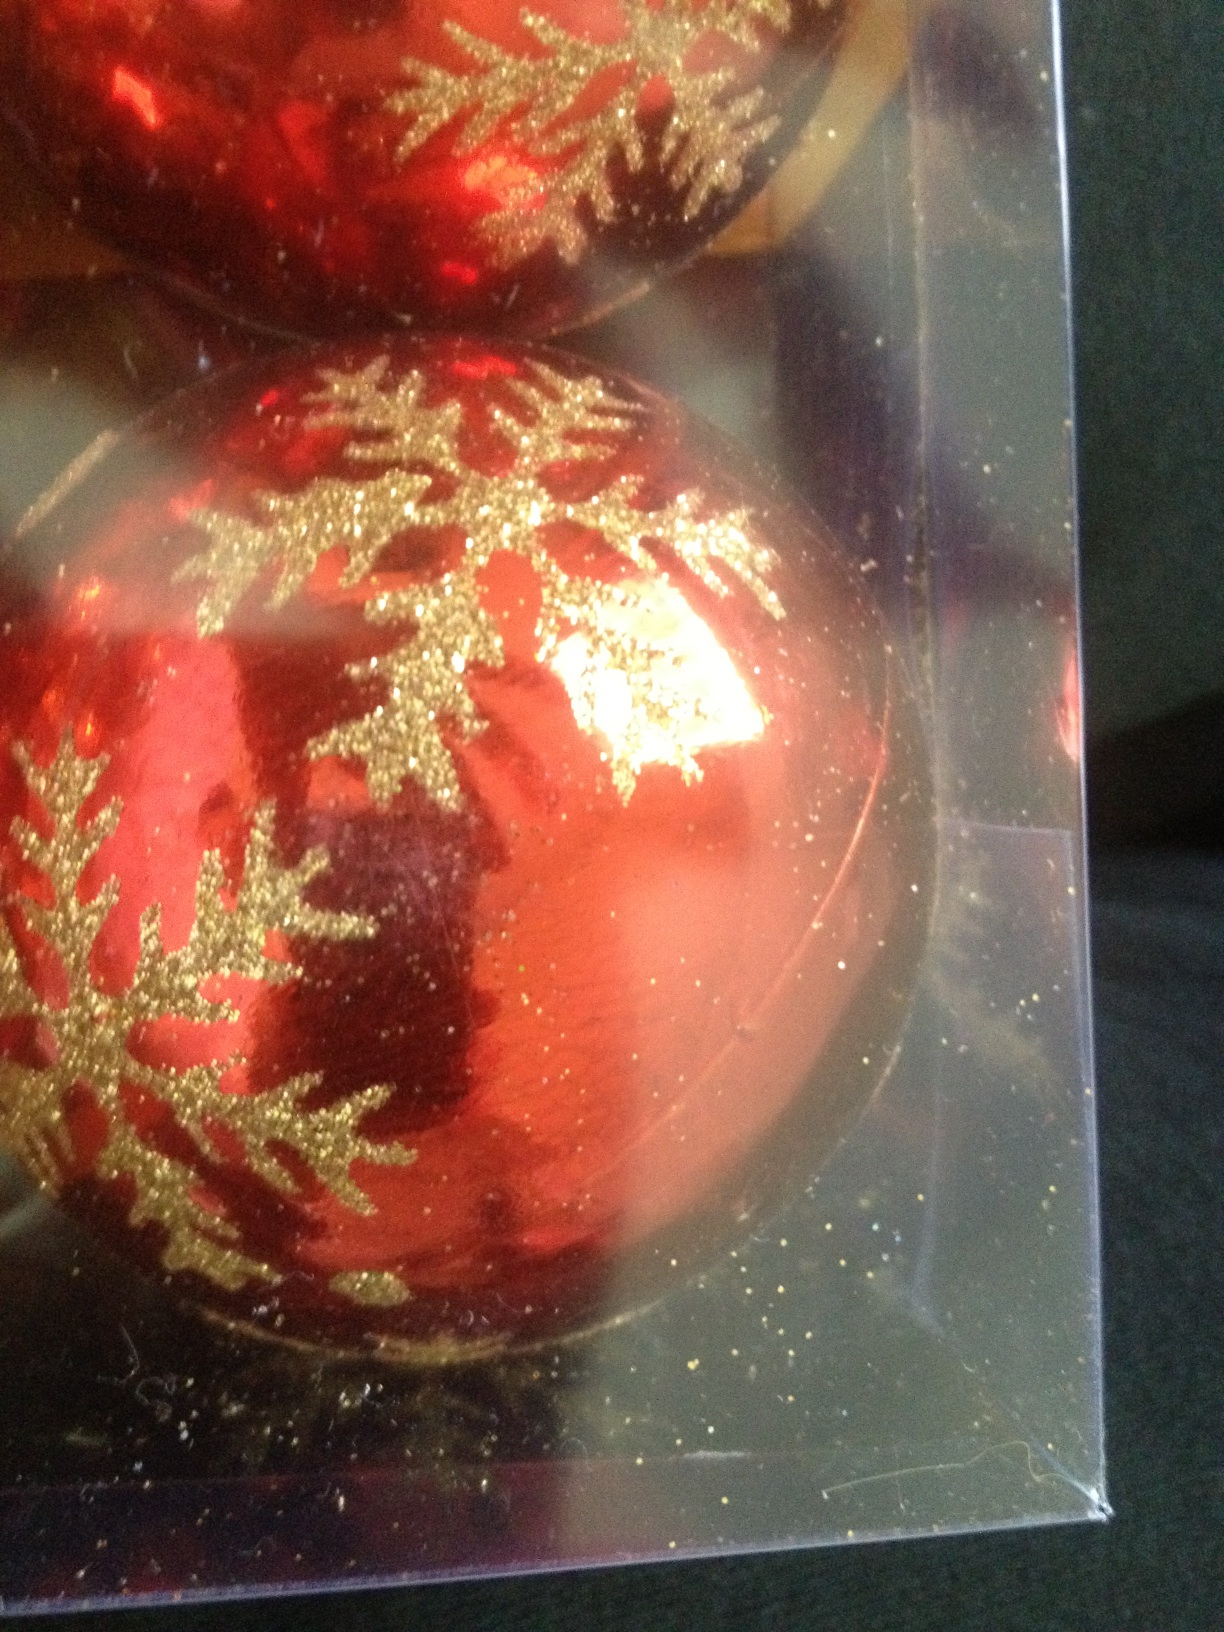Question: Are these red or green balls?
Answer: red